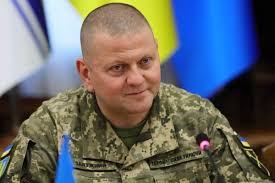
Label: Iskander